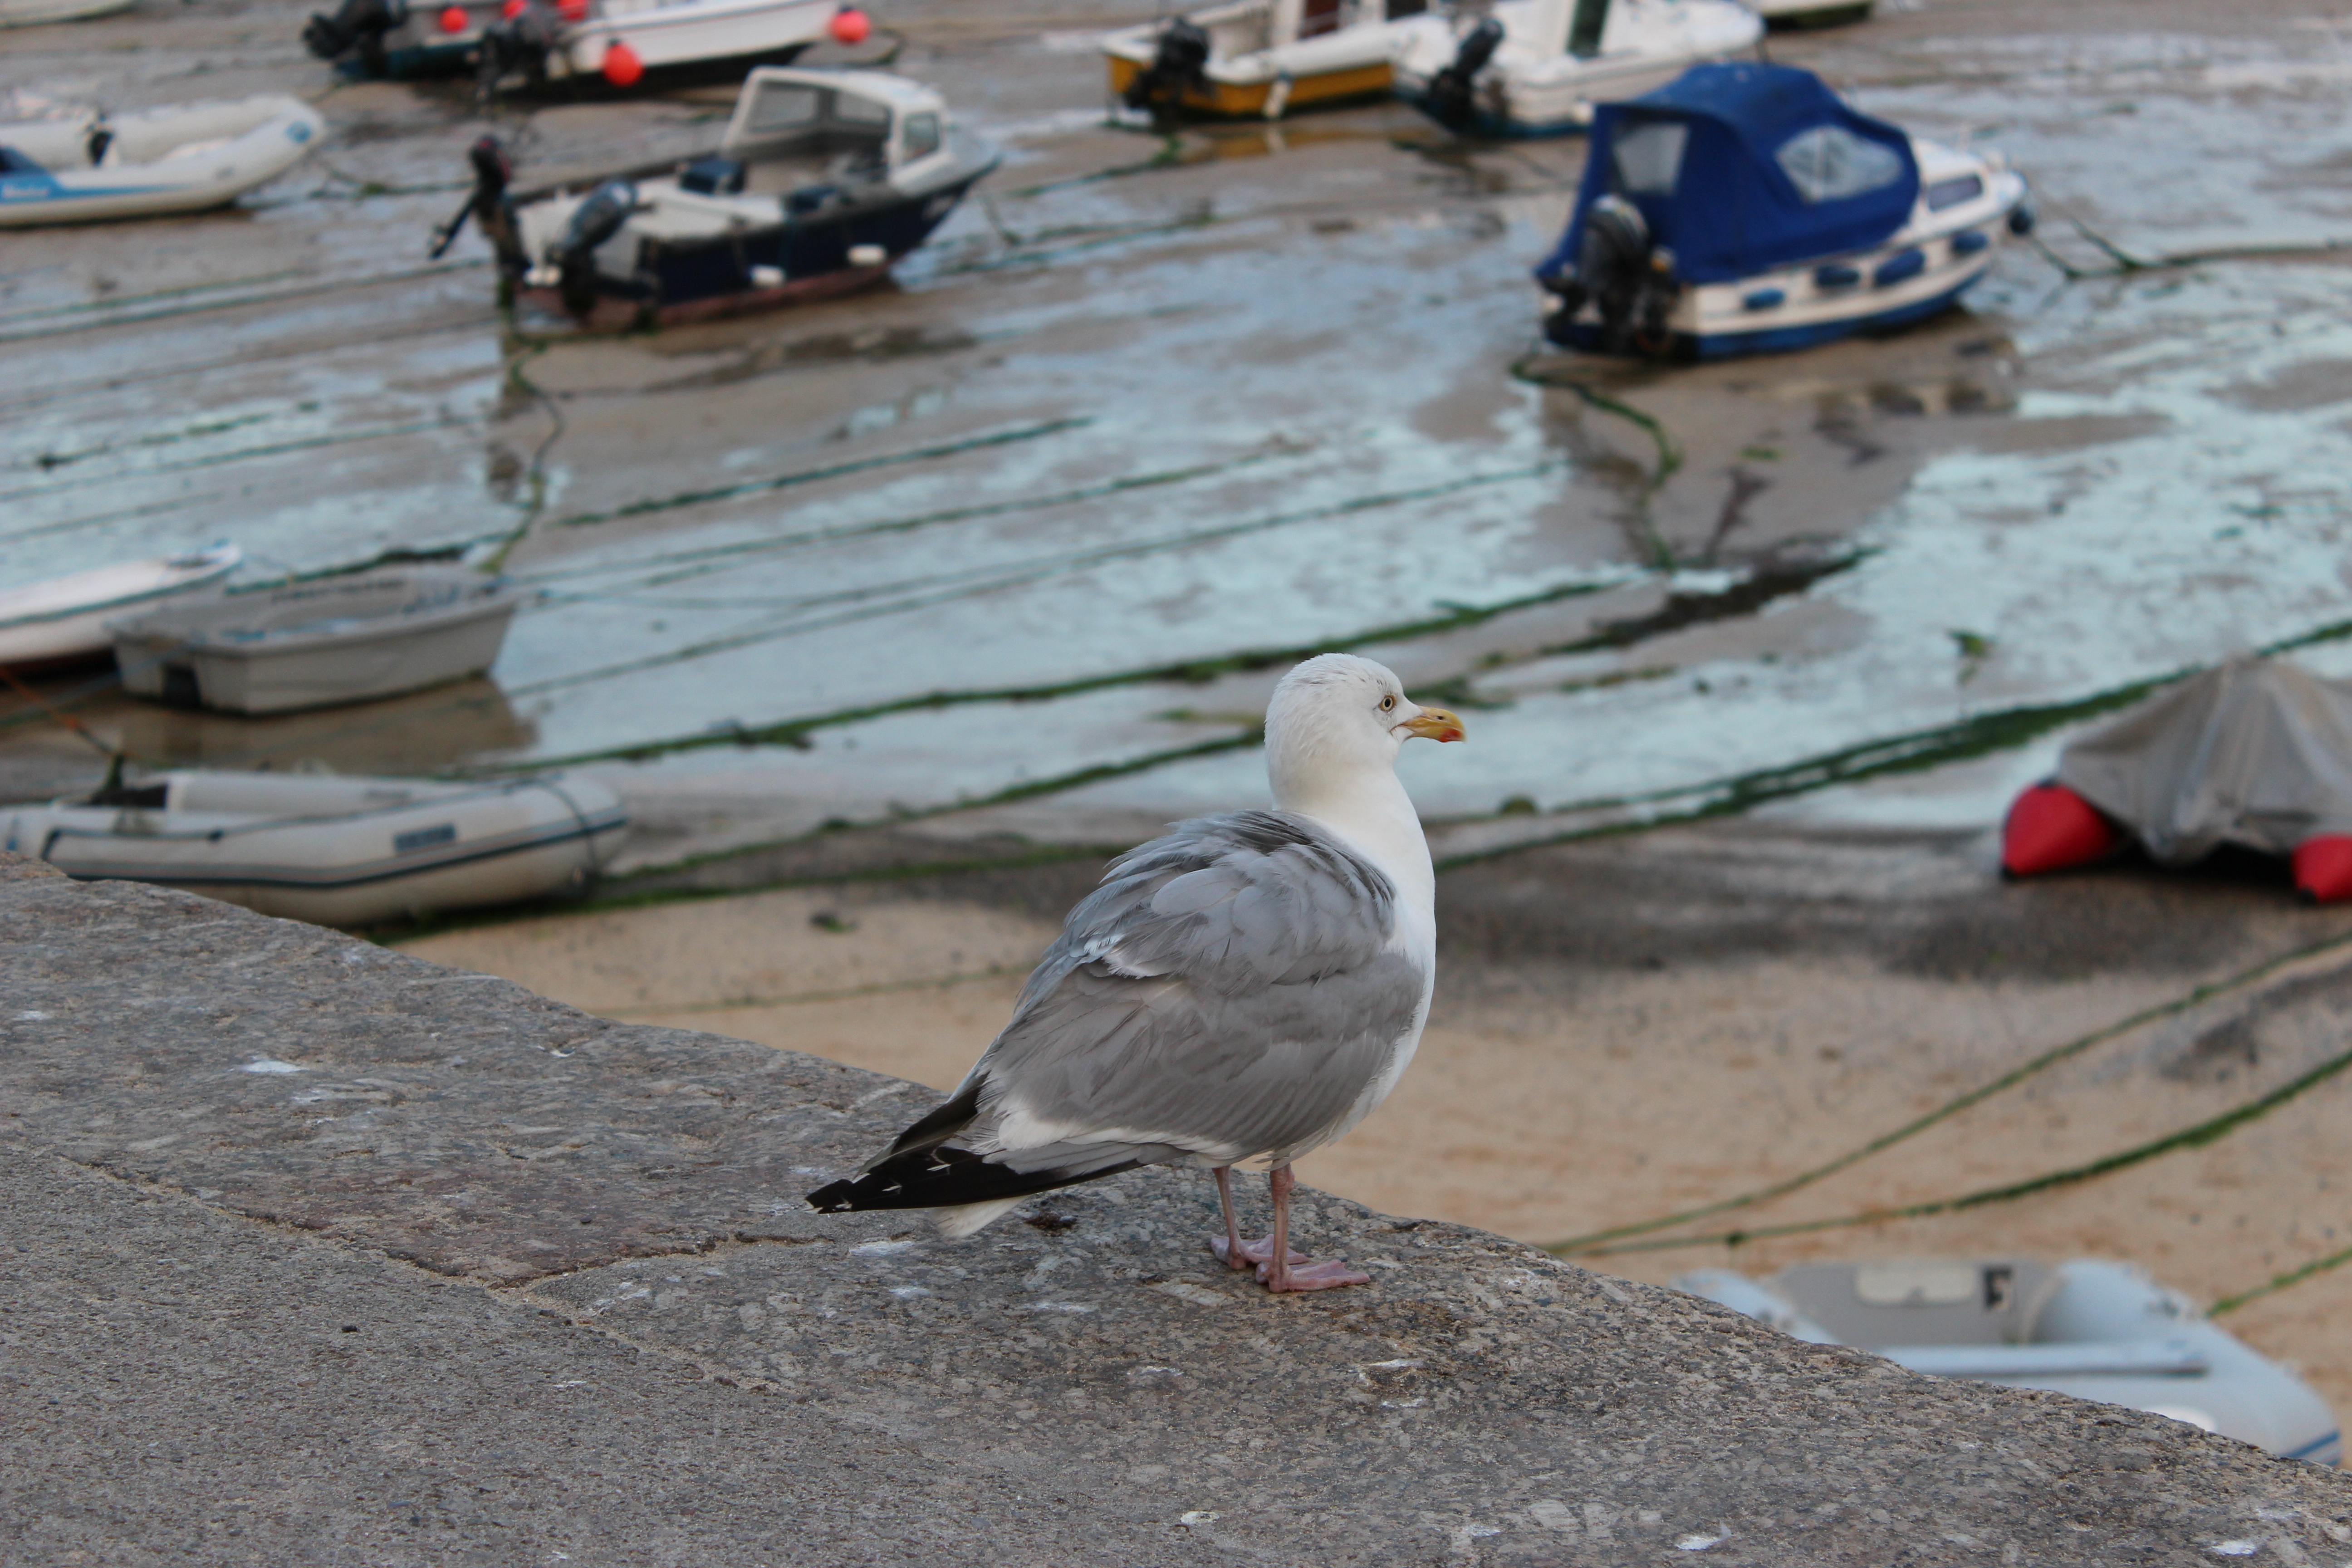
bird, sea, gulf, sea gulf, beach, sand, nature, water, animal, ocean, wildlife, coast, seabird, coastal, coastline